Markham Civic Centre

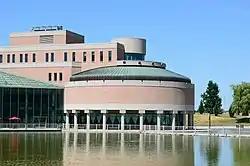
Markham Civic Centre

The Markham Civic Centre is the city hall of the city of Markham, Ontario. The brick and glass Civic Centre was designed by architect Arthur Erickson with Richard Stevens Architects Limited and was opened on May 25, 1990. The entrances, except for the great hall entrance, are named after communities in Markham (Unionville, Milliken, Thornhill). The building is adjacent to an 11.5-hectare park with a large pond reflecting the south façade.